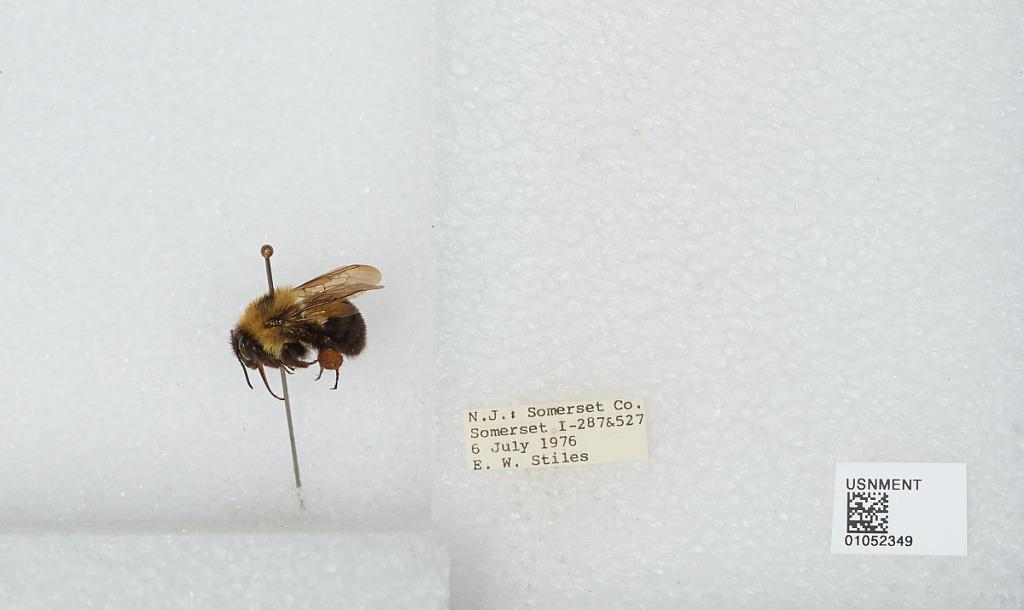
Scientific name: Bombus sp.
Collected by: E. Stiles
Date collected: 1976-7-6
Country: United States
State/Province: New Jersey
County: Somerset
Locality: I-287 & 527
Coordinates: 40.595, -74.6233